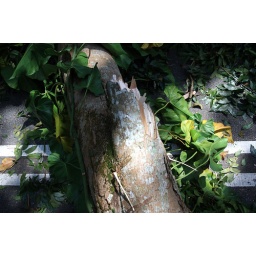
Fallen tree over no overtaking double white lines in the centre of the road